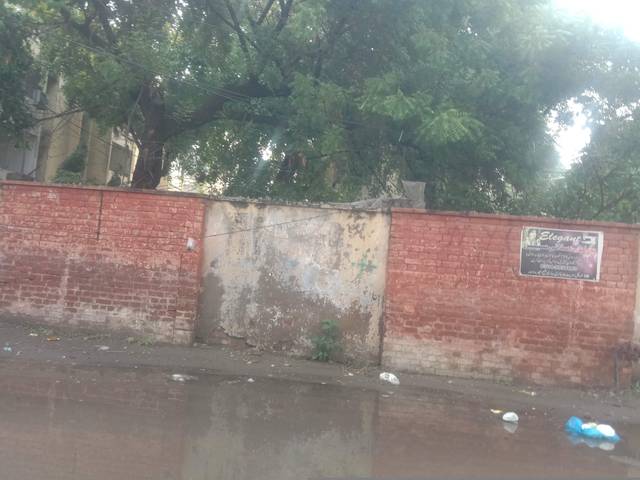
Region: Pakistan
Coordinates: 31.54, 74.313